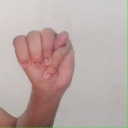
अक्षर: म